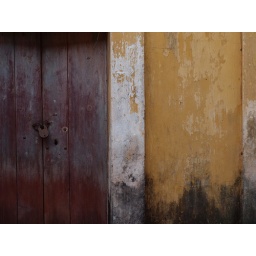
Faded door and wall in Panjim's old quarter